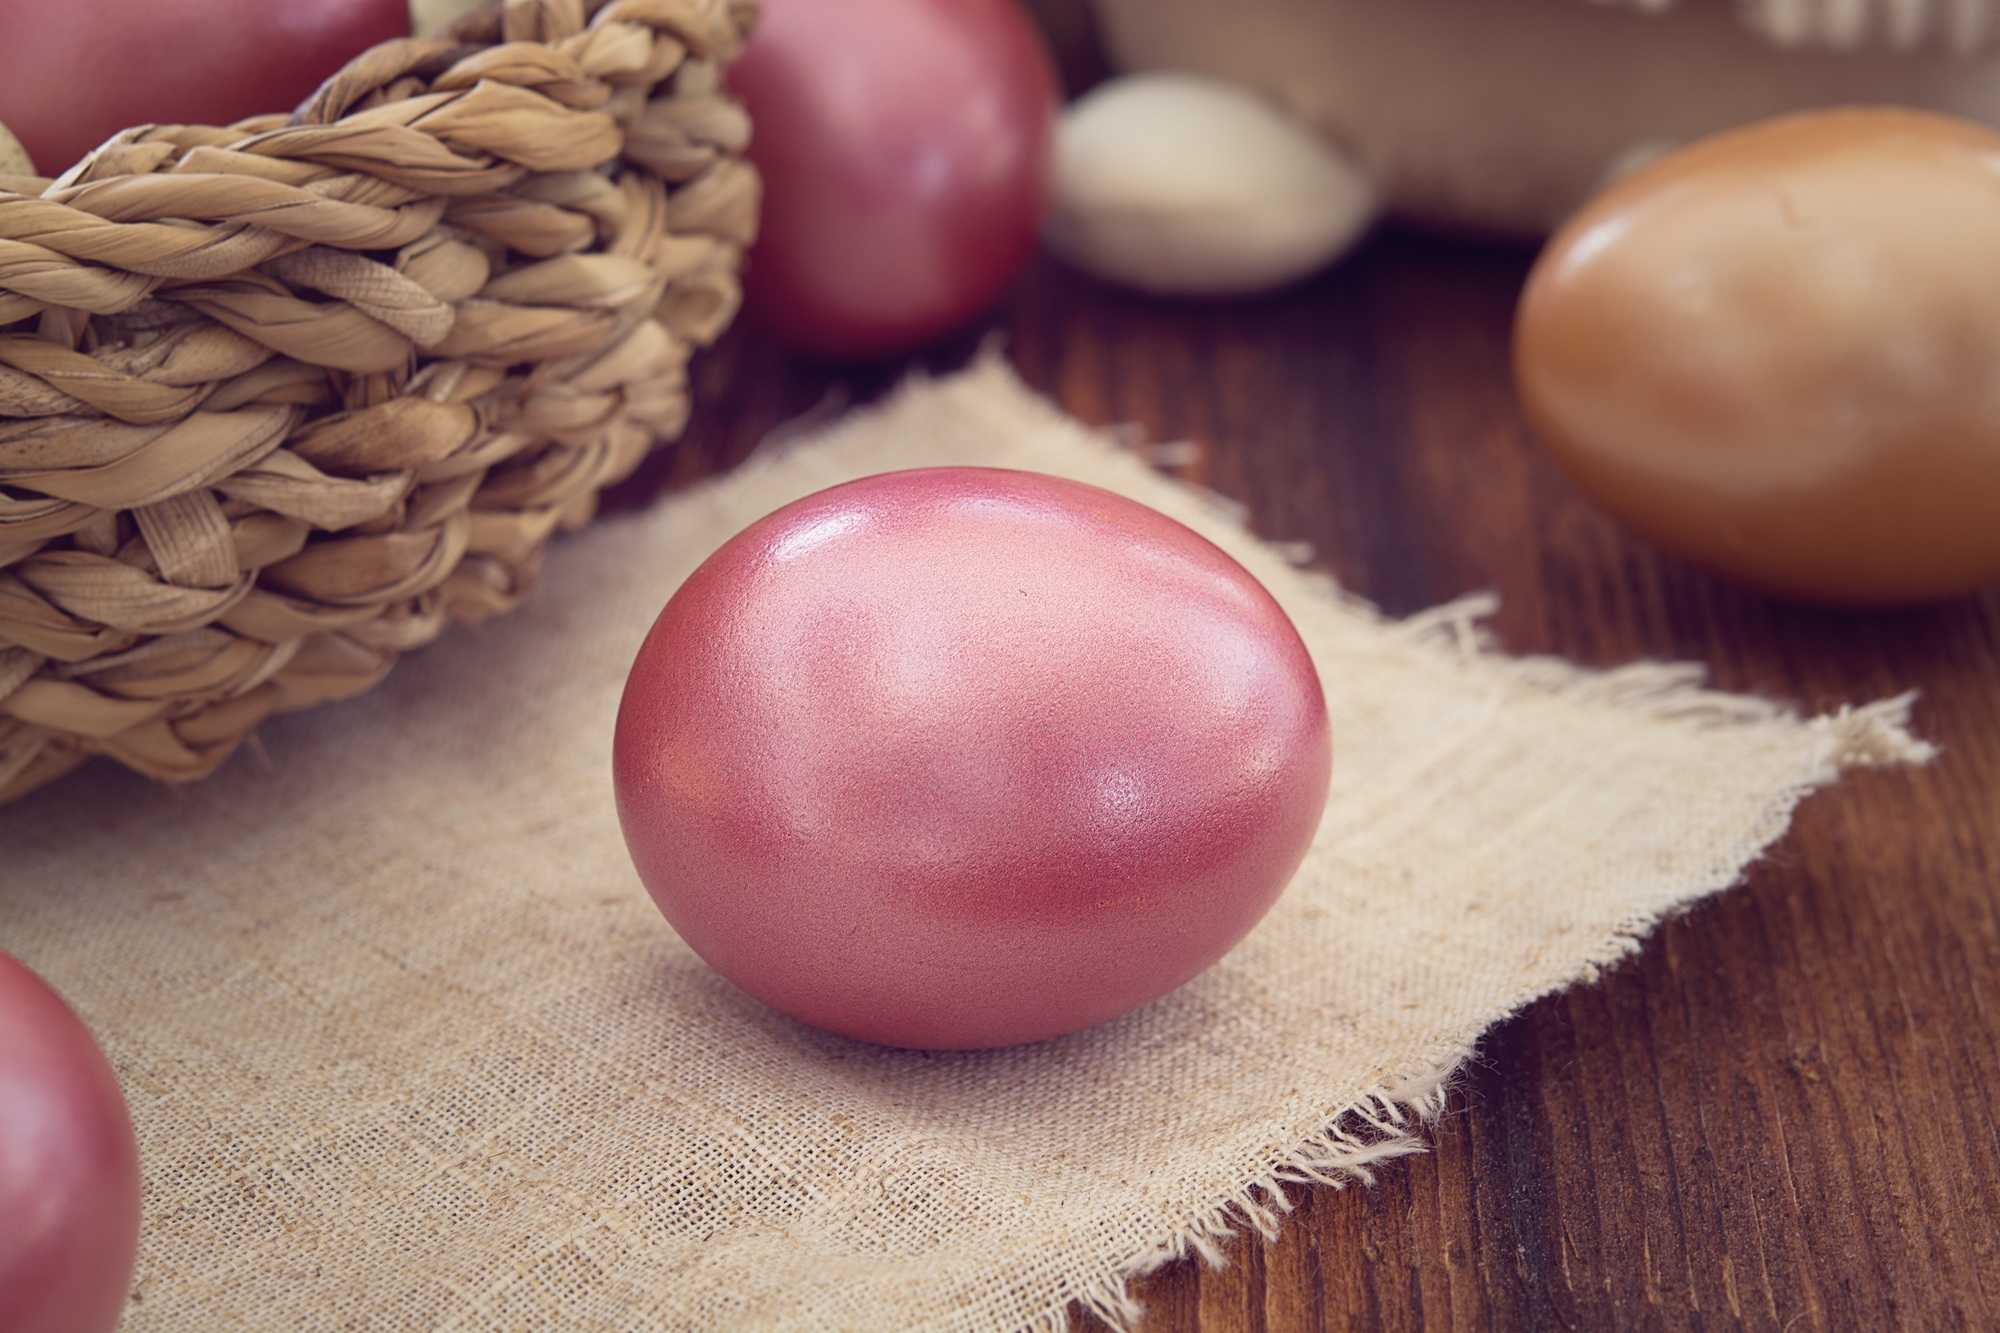
plant, food, produce, color, pink, baking, close, easter, custom, colored, sweetness, flavor, customs, flowering plant, easter egg, hen's egg, colored egg, easter time, land plant